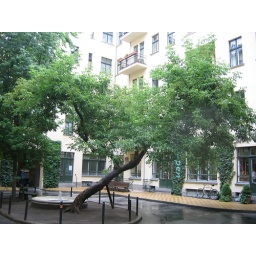
tree in the court of house in Berlin